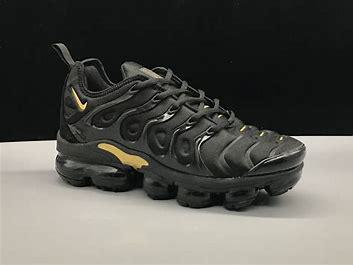
Brand: Nike
Model: Air Vapormax Plus